Jessica Feldmark

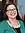
Feldmark in 2023

Jessica Marie Feldmark ( Page; born August 1, 1974) is an American politician who has served as a Democratic member of the Maryland House of Delegates since 2019.